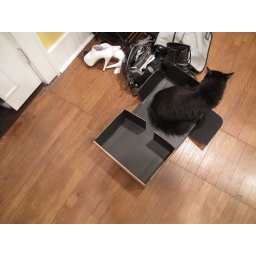
cat in a box